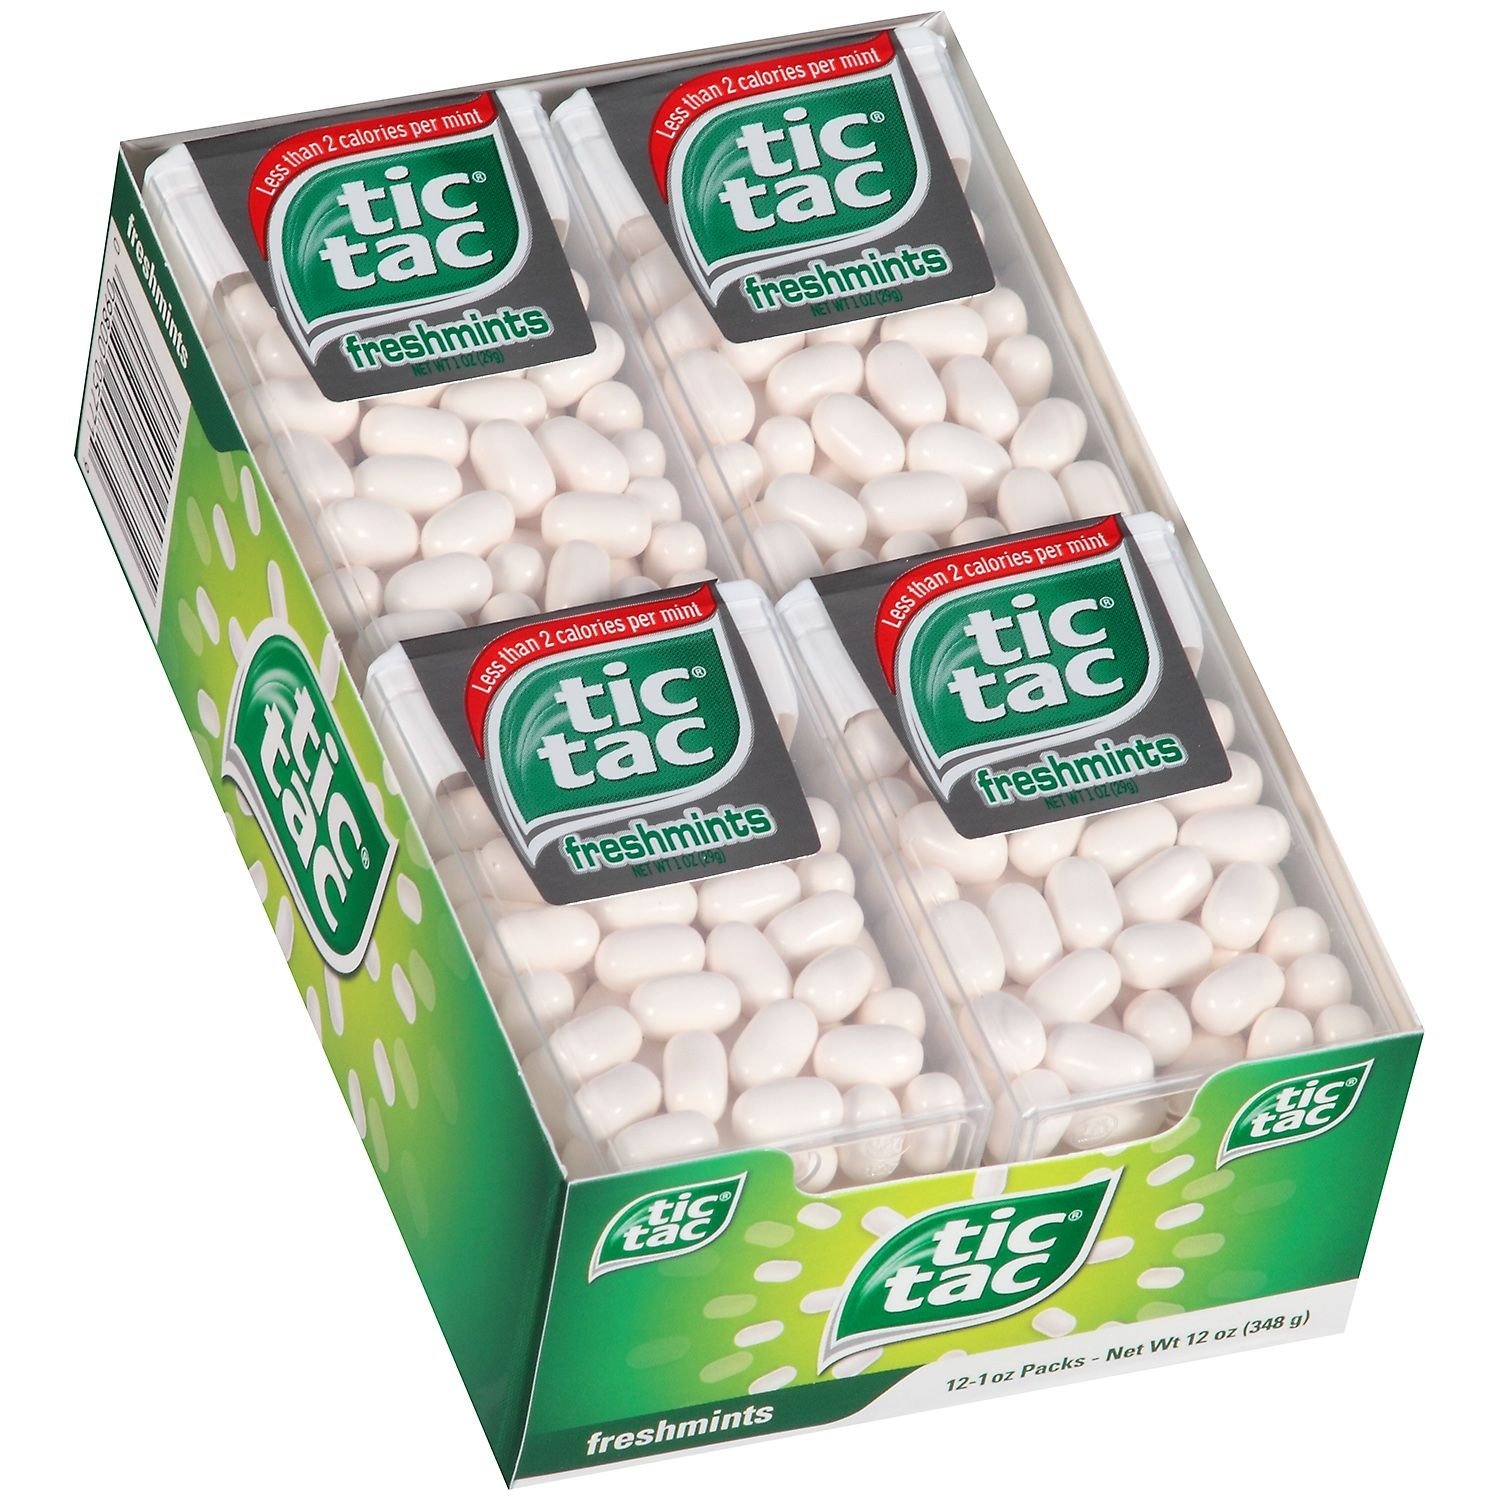
Item Name: Exoect more Tic Tac Freshmints Big Pack (1 oz, 12 ct.)
Value: 12.0
Unit: Count

Price: 11.48